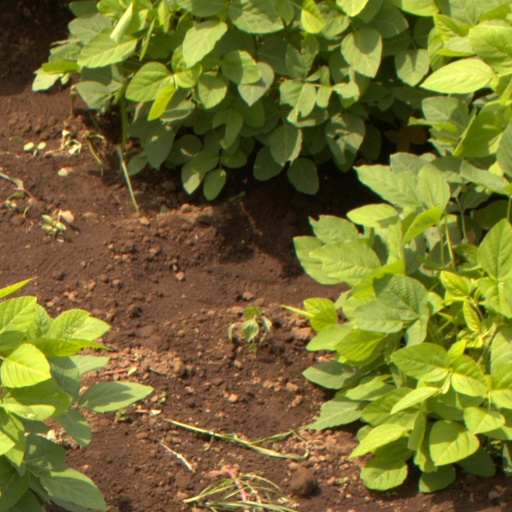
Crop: soybean